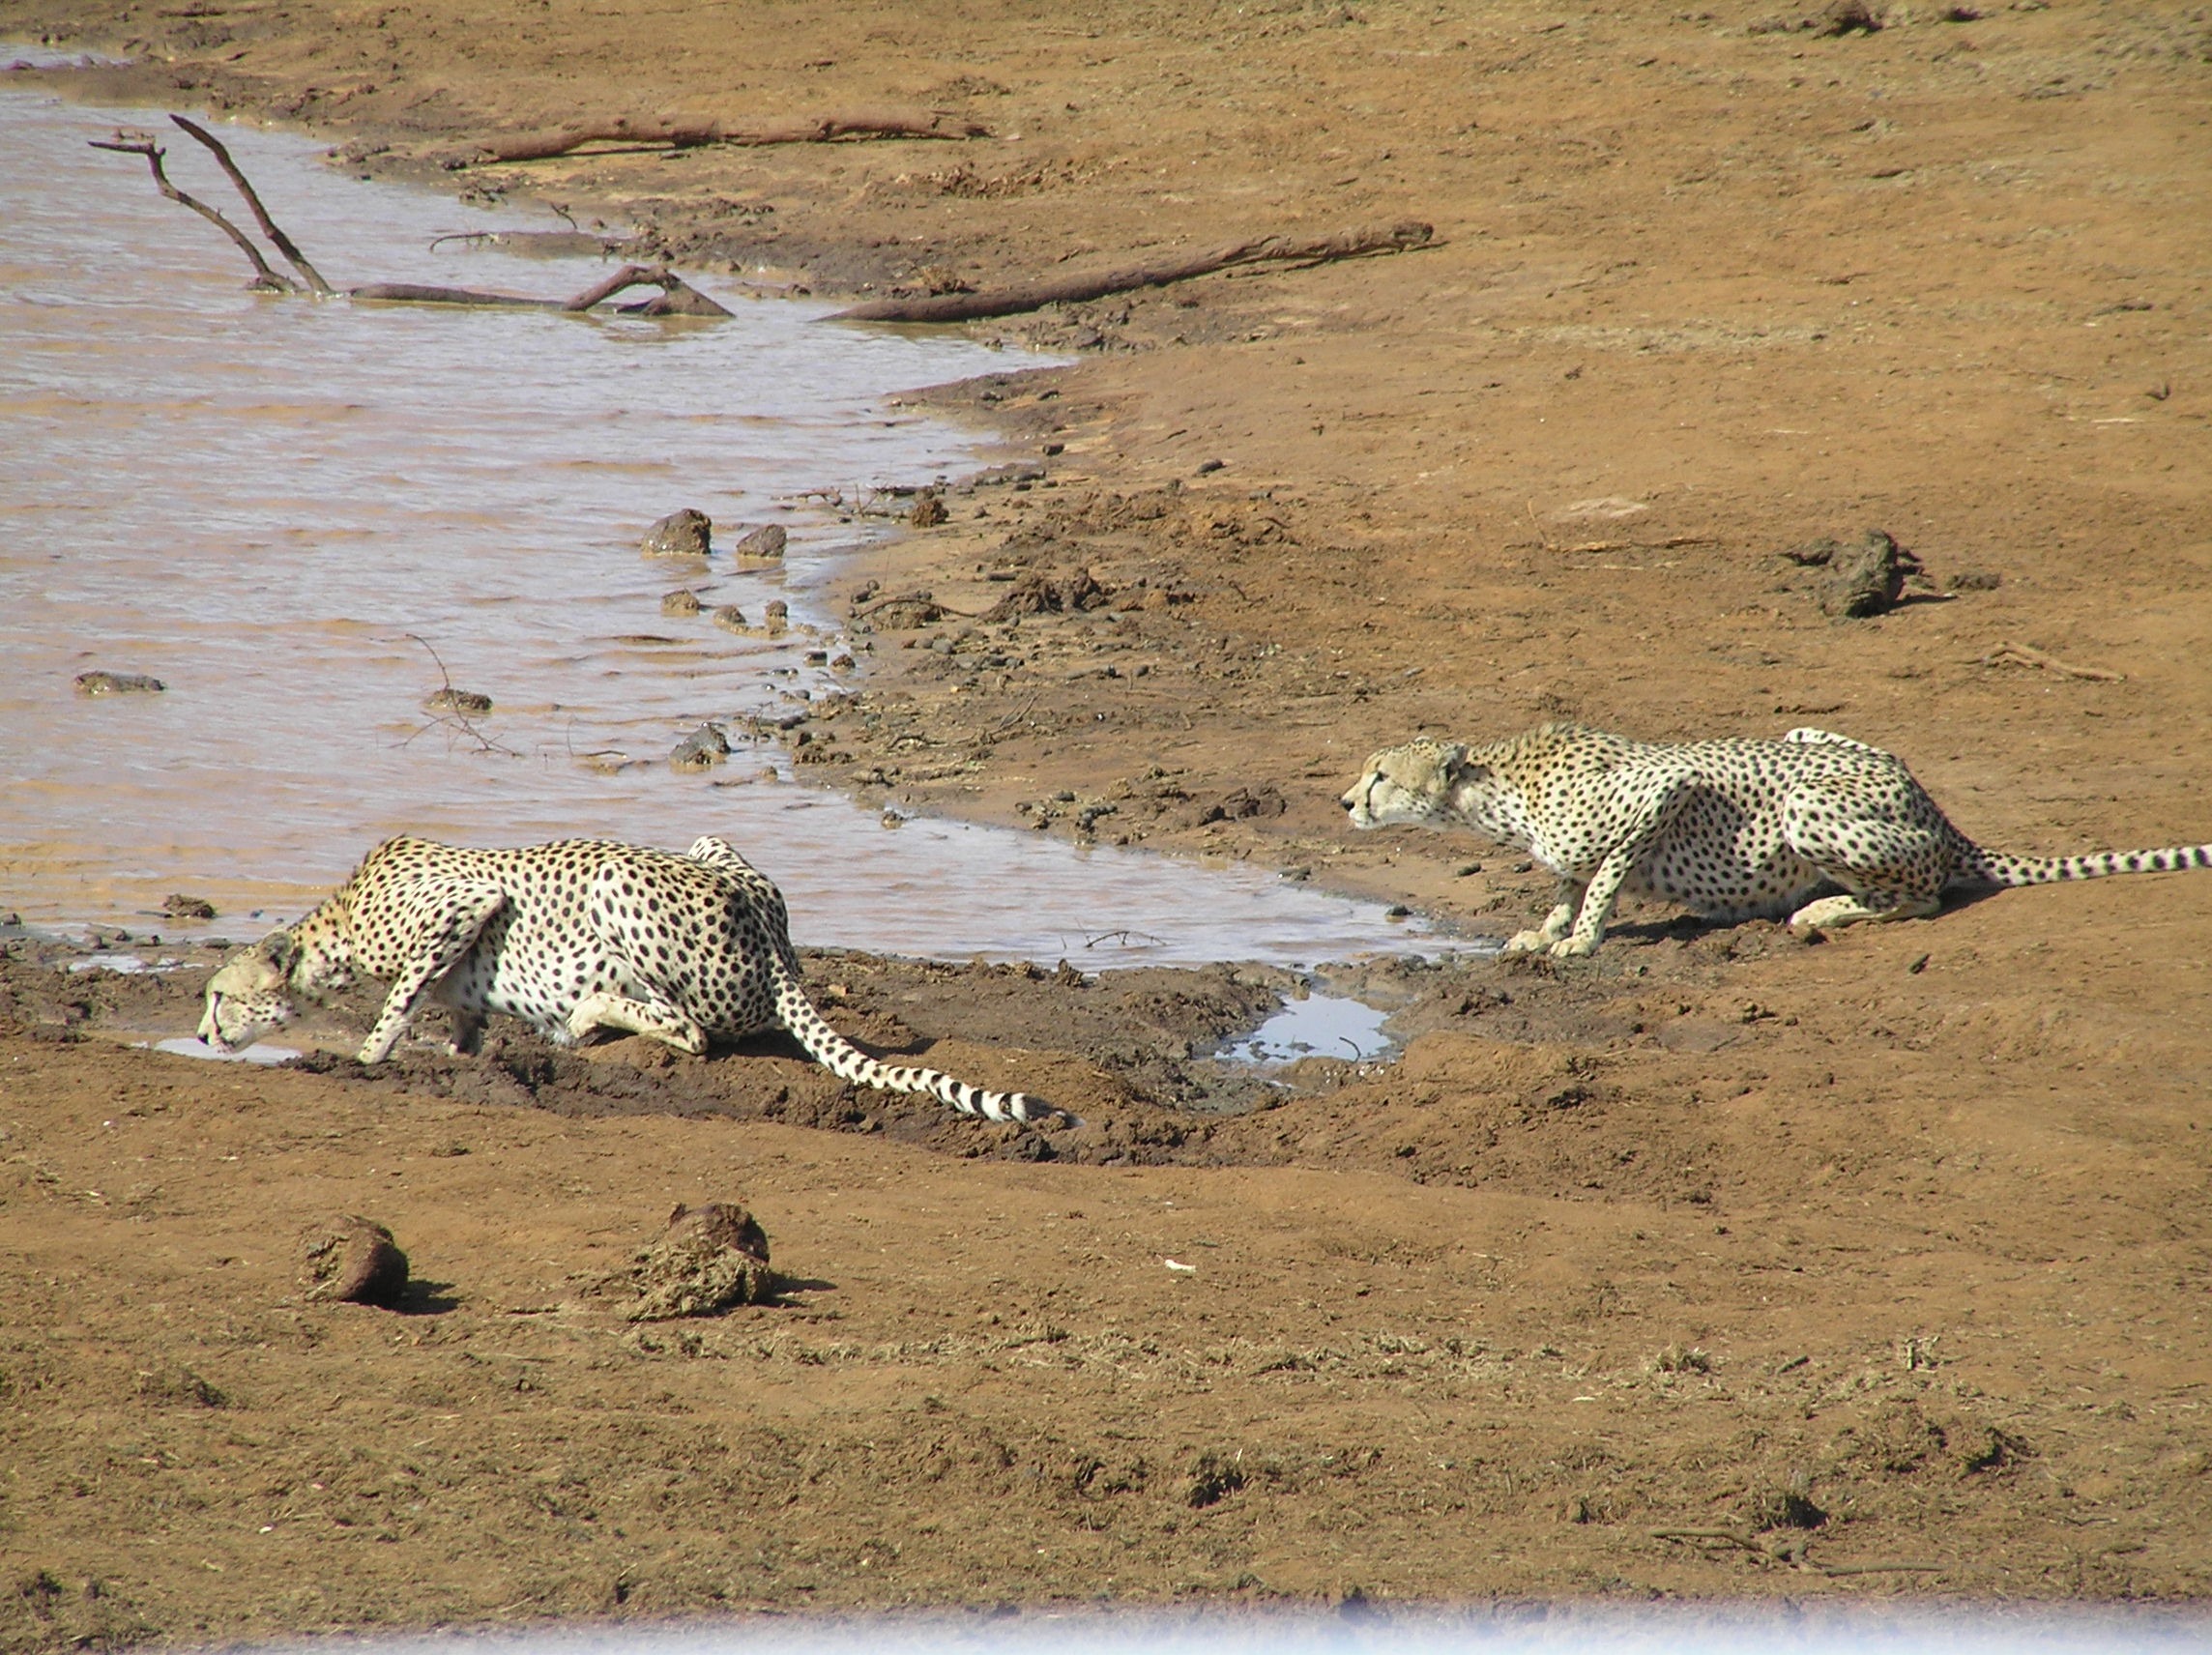
sea, animal, wildlife, predator, reptile, fauna, crocodile, cheetah, wild animal, animals, vertebrate, creature, hunting, risk, animal world, safari, nile crocodile